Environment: real
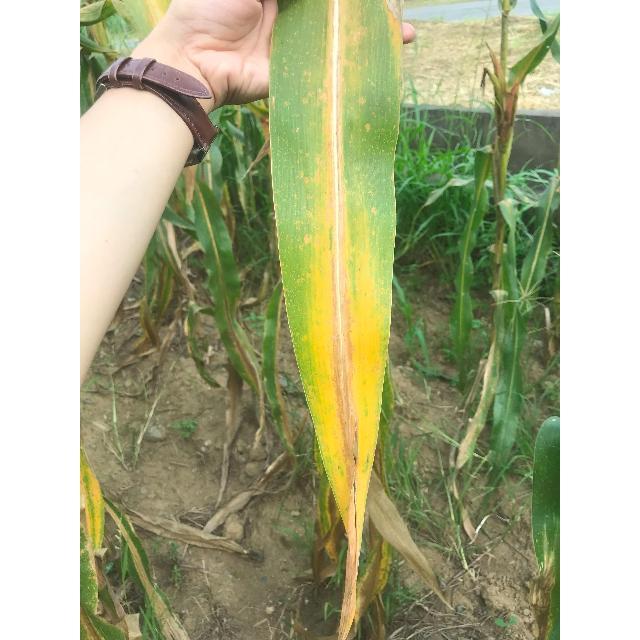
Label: nitrogen_deficiency